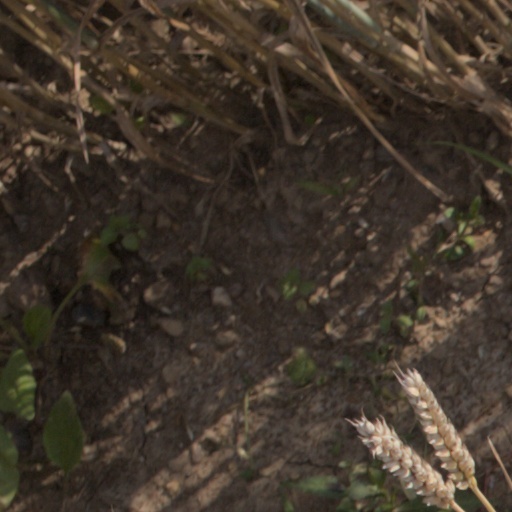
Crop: wheat